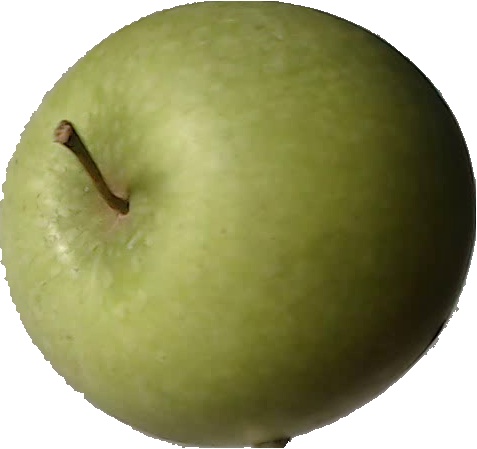
Label: apple_granny_smith_1